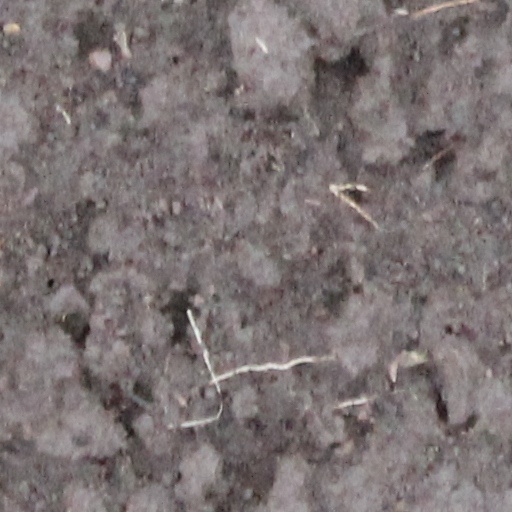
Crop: wheat